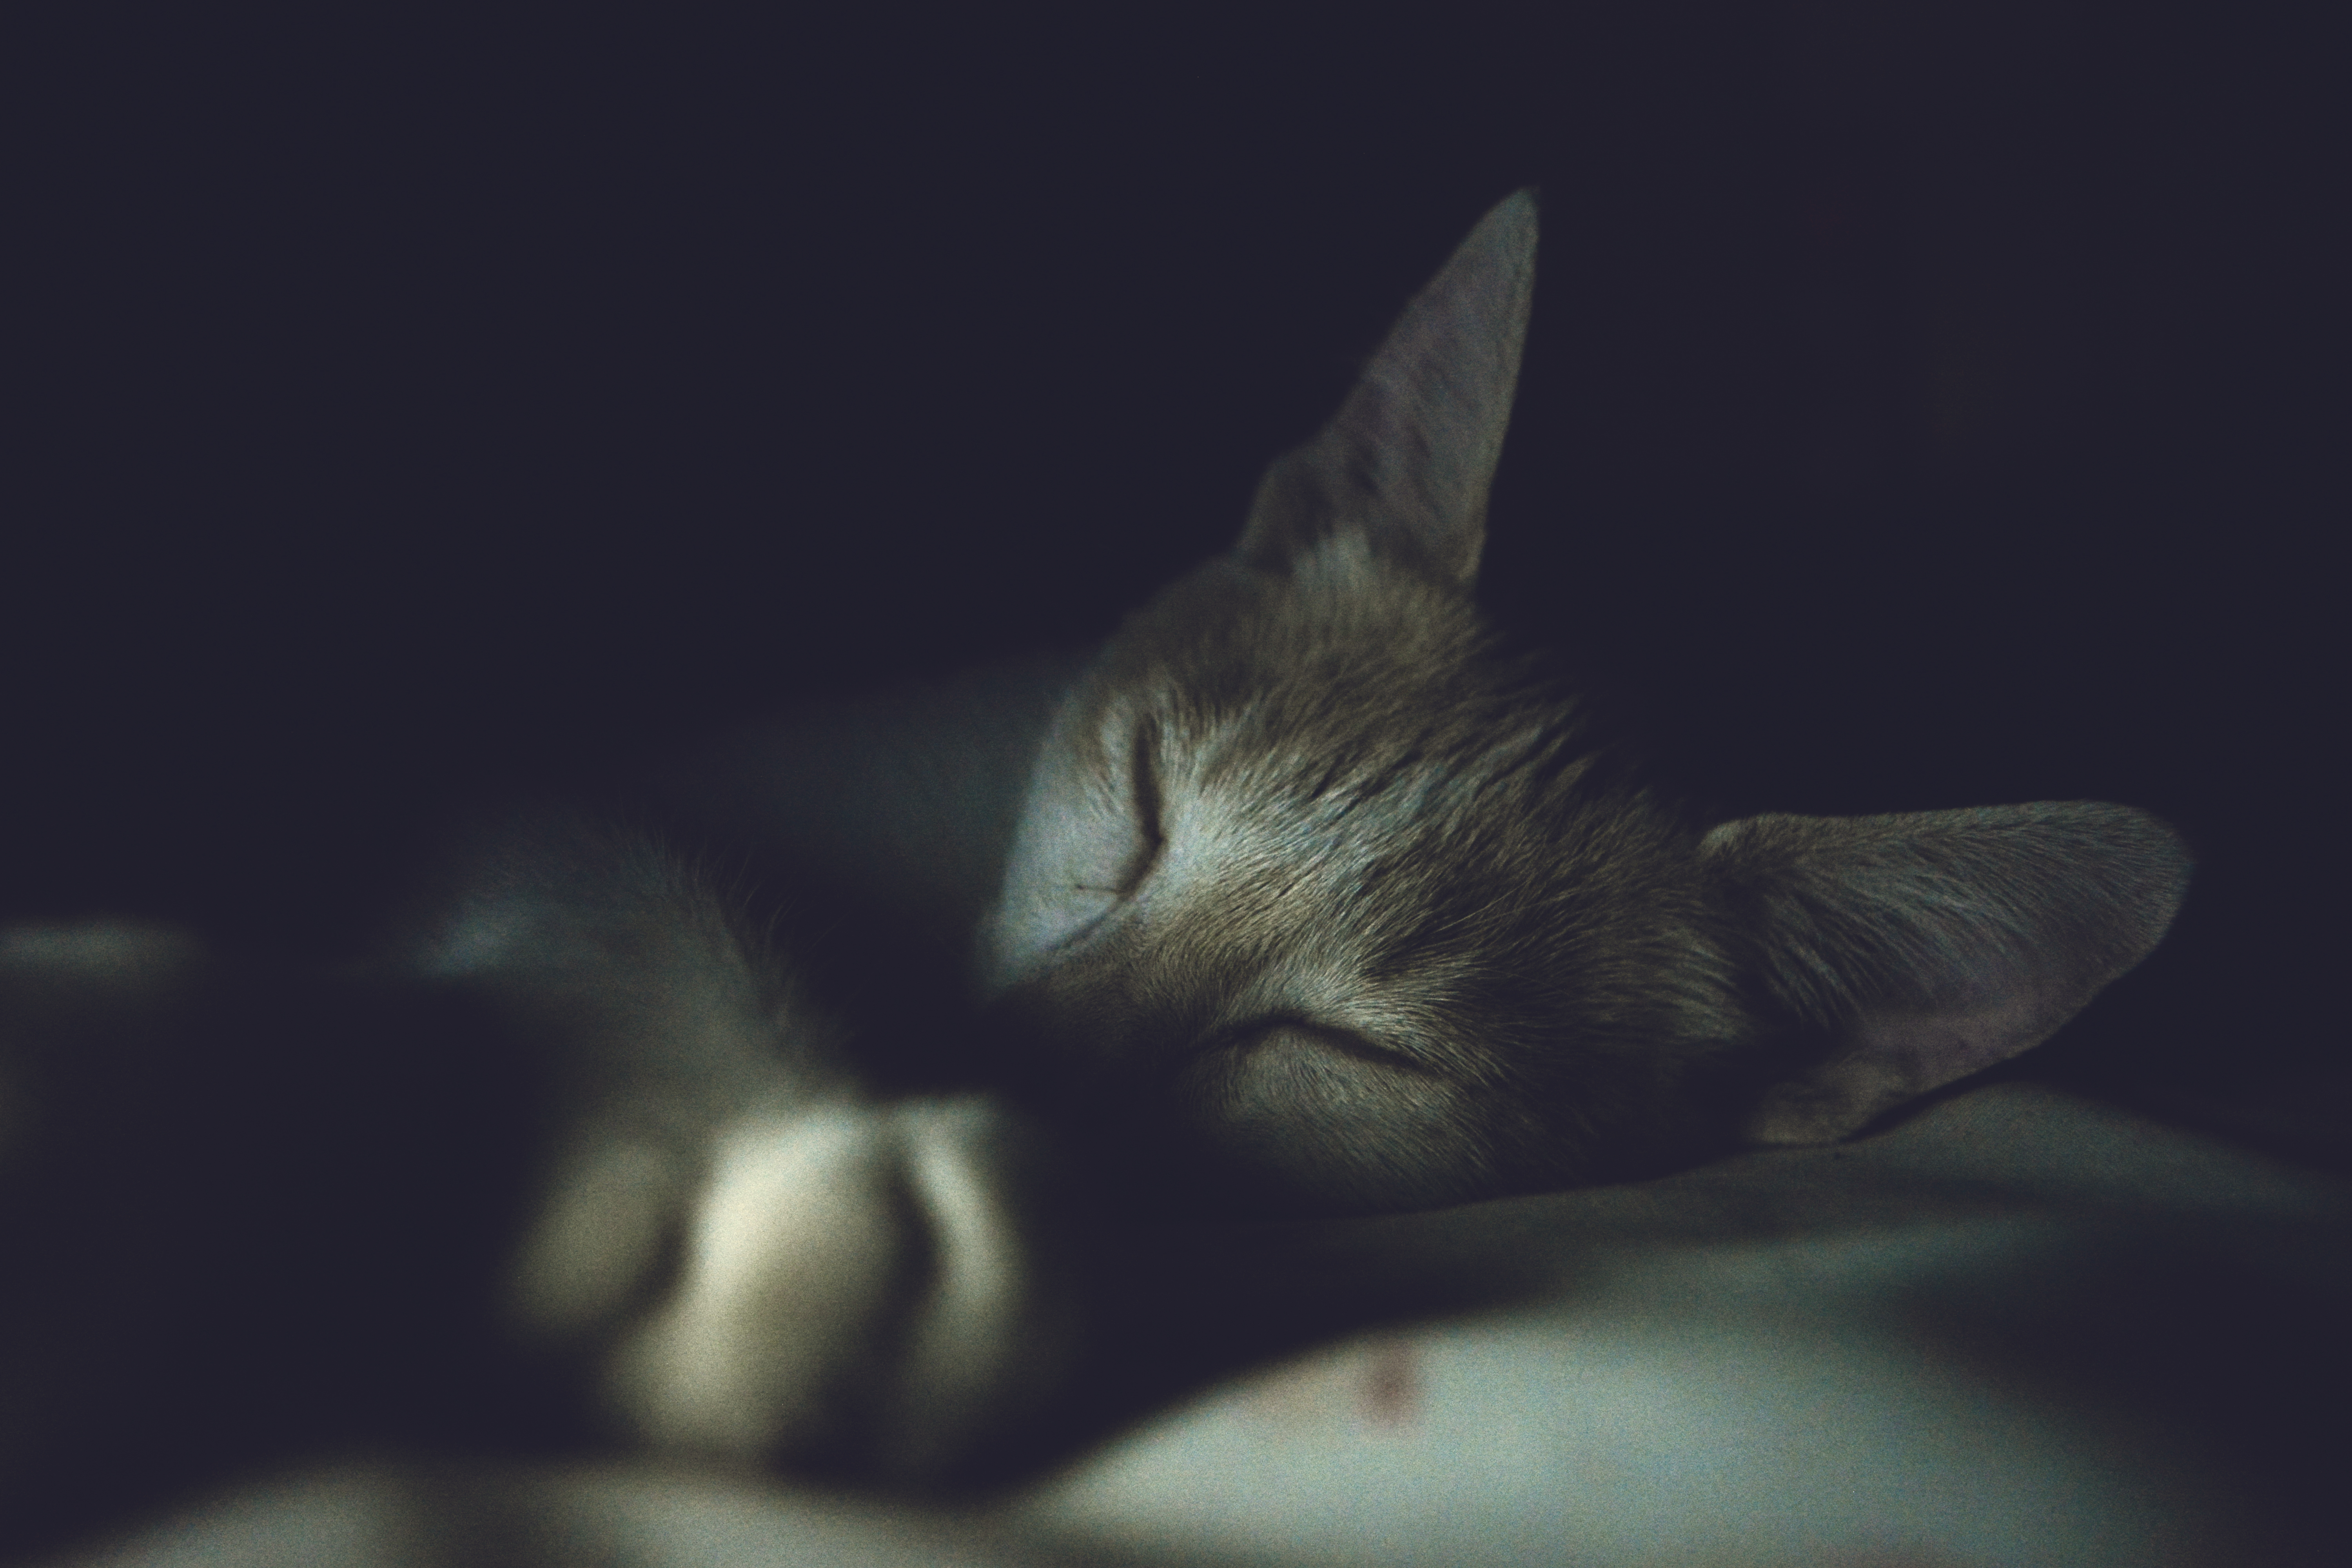
animal, cute, dark, pet, kitten, cat, sleeping, feline, mammal, darkness, black, close up, nose, whiskers, eye, vertebrate, macro photography, small to medium sized cats, cat like mammal, royalty free images